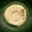
Label: bowl